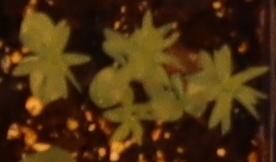
Label: Flax